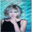
Label: woman